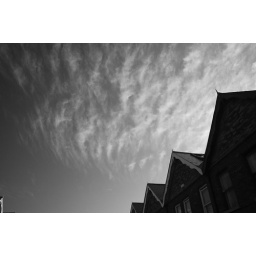
The sky in my street two days ago...